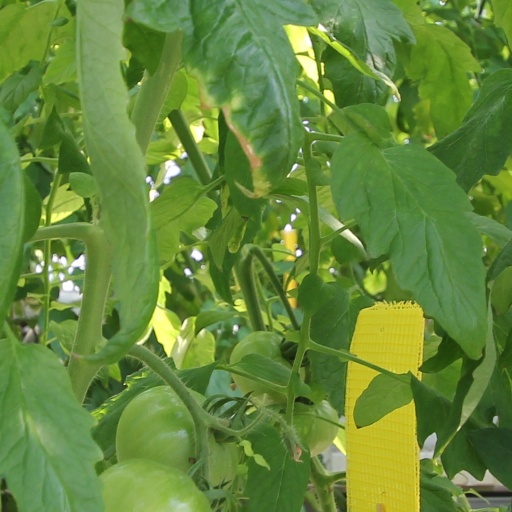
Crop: tomato